John Ernest of Nassau-Siegen (1582–1617)

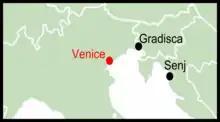
The location of the main cities in the Uskok War.

When his grandfather Count John VI the Elder of Nassau-Siegen died on 8 October 1606, he was succeeded by John Ernest's father together with his brothers William Louis, George, Ernest Casimir and John Louis. On 30 March 1607 these brothers divided their possessions. John the Middle acquired Siegen, Freudenberg, Netphen, Hilchenbach, and the Haingericht. The brothers then also signed a succession treaty. By this agreement the heirs of the brothers were explicitly forbidden to convert to a religion other than the Reformed confession. Since the partition, John the Middle has had his "Residenz" in Siegen Castle, which he had renovated around that time. Because the county of Nassau-Siegen was such a small country (it had about 9.000 inhabitants and yielded about 13.000 guilders annually) John the Middle decided that the county should not be divided up again. To avoid this, on 8 April 1607 he made a will and testament, which stated that only the eldest son would rule, and the other children should be compensated with money or offices. Thus, John Ernest became the heir apparent of Nassau-Siegen. With his father, his brother John the Younger and his uncle George of Nassau-Beilstein, John Ernest was present at the coronation of Roman King Matthias in Frankfurt in 1612.